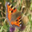
Label: butterfly